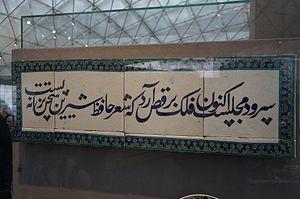
Frise à inscription poétique - Fin du XVI- XVII ième siècle - Céramique, décor peint sous glaçure - Vers de Hafez, poète persan